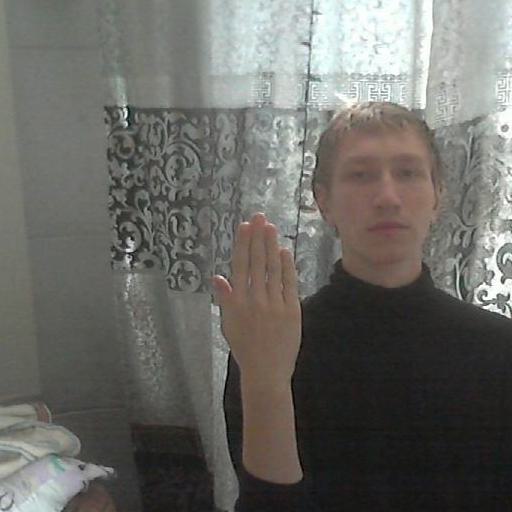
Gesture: stop_inverted